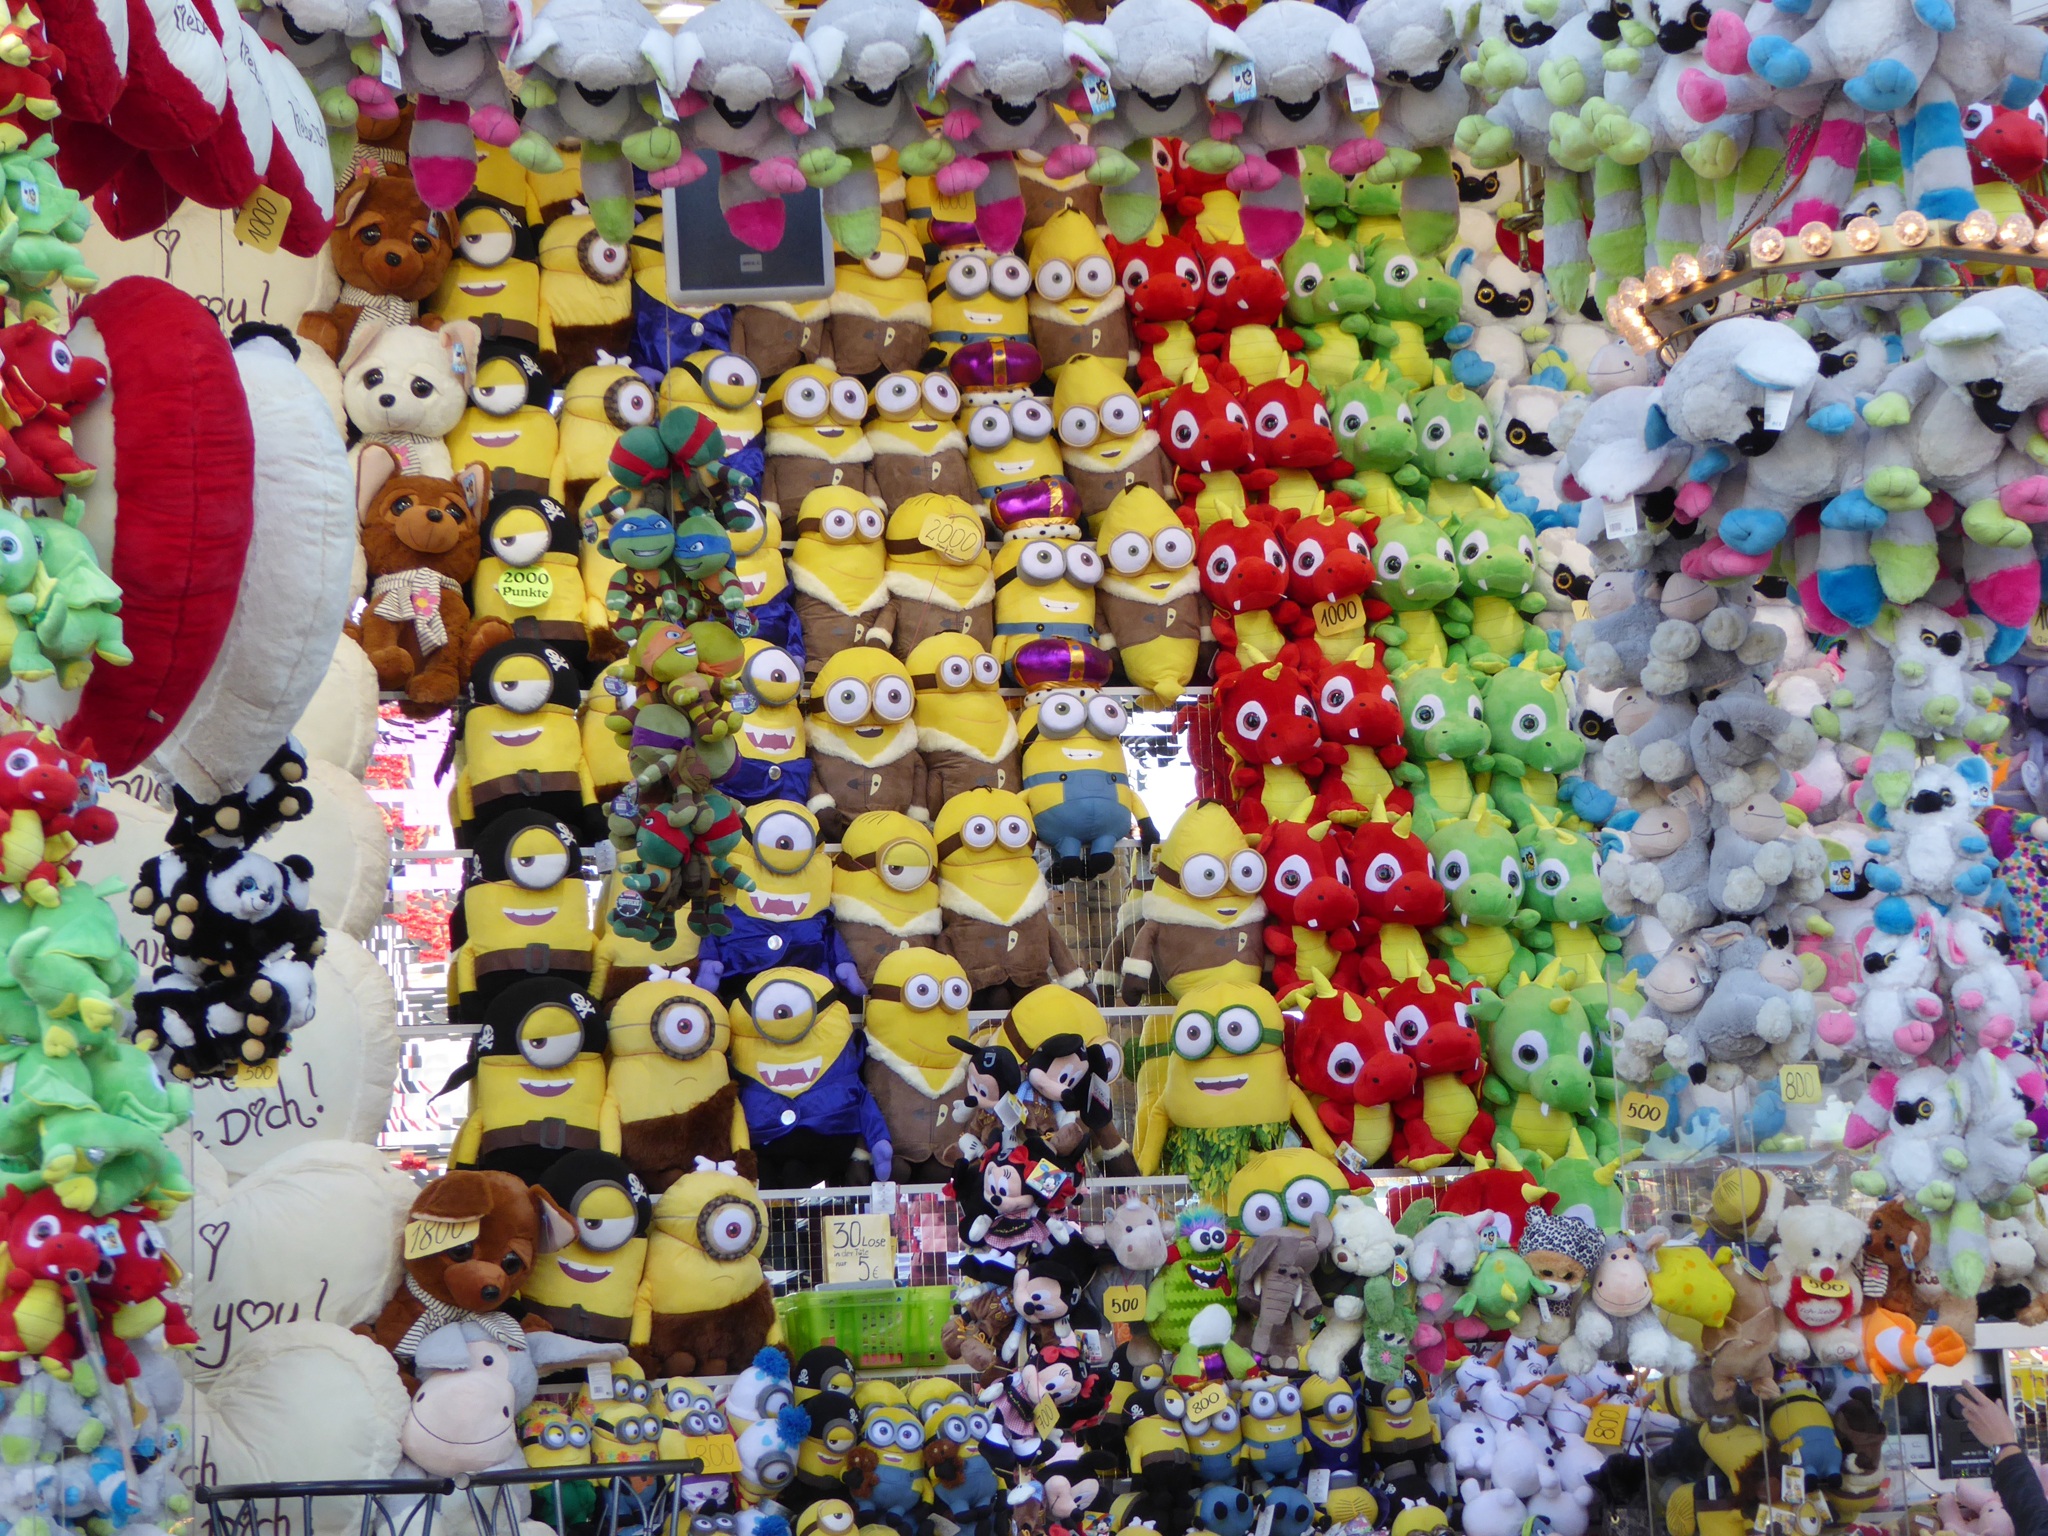
city, colorful, toy, material, textile, festival, fun, toys, stuffed animal, minions, fair, pleasure, folk festival, i love you, profit, prices, soft toy, hustle and bustle, loose, lot shop, year market, wasen, cannstatt